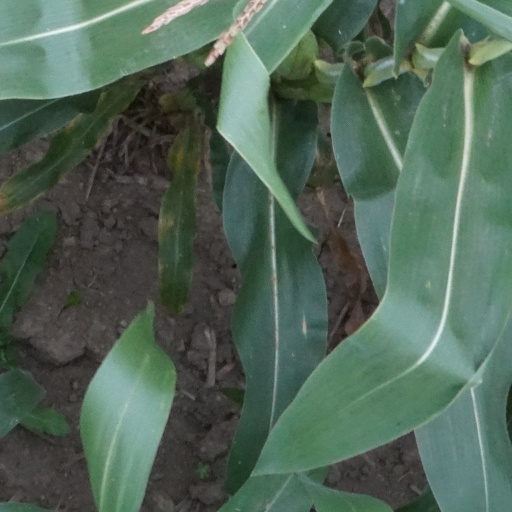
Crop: maize; corn